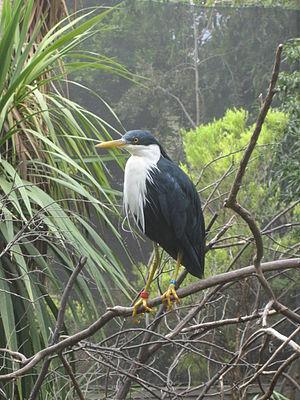
L'Aigrette pie, aussi connue sous le nom normalisé de Héron pie, est une espèce de hérons vivants dans les régions côtières et avoisinantes de l'Australie du nord à climat de mousson, ainsi que dans quelques régions de la Wallacea et de la Nouvelle-Guinée.
Le Zoo d'Adelaïde est un parc zoologique australien, situé dans le Park Lands, au nord du centre-ville d'Adelaïde, capitale d'Australie-Méridionale. Fondé en 1883, il est le deuxième plus ancien du pays, après celui de Melbourne. Comme d'autres grands zoos australiens il est géré de manière non lucrative. Il est administré par la Royal Zoological Society of South Australia Incorporated, qui administre également le Zoo de Monarto, près deMurray Bridge.